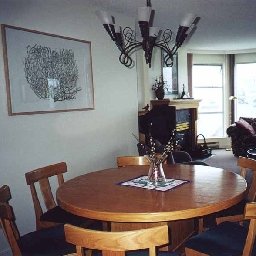
Room type: dining_room